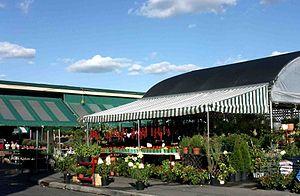
Le marché Jean-Talon est un marché public au centre de la Petite Italie de Montréal. Situé au 7070 de l'avenue Henri-Julien, ce marché est nommé en l'honneur de Jean Talon, premier intendant de la Nouvelle-France.